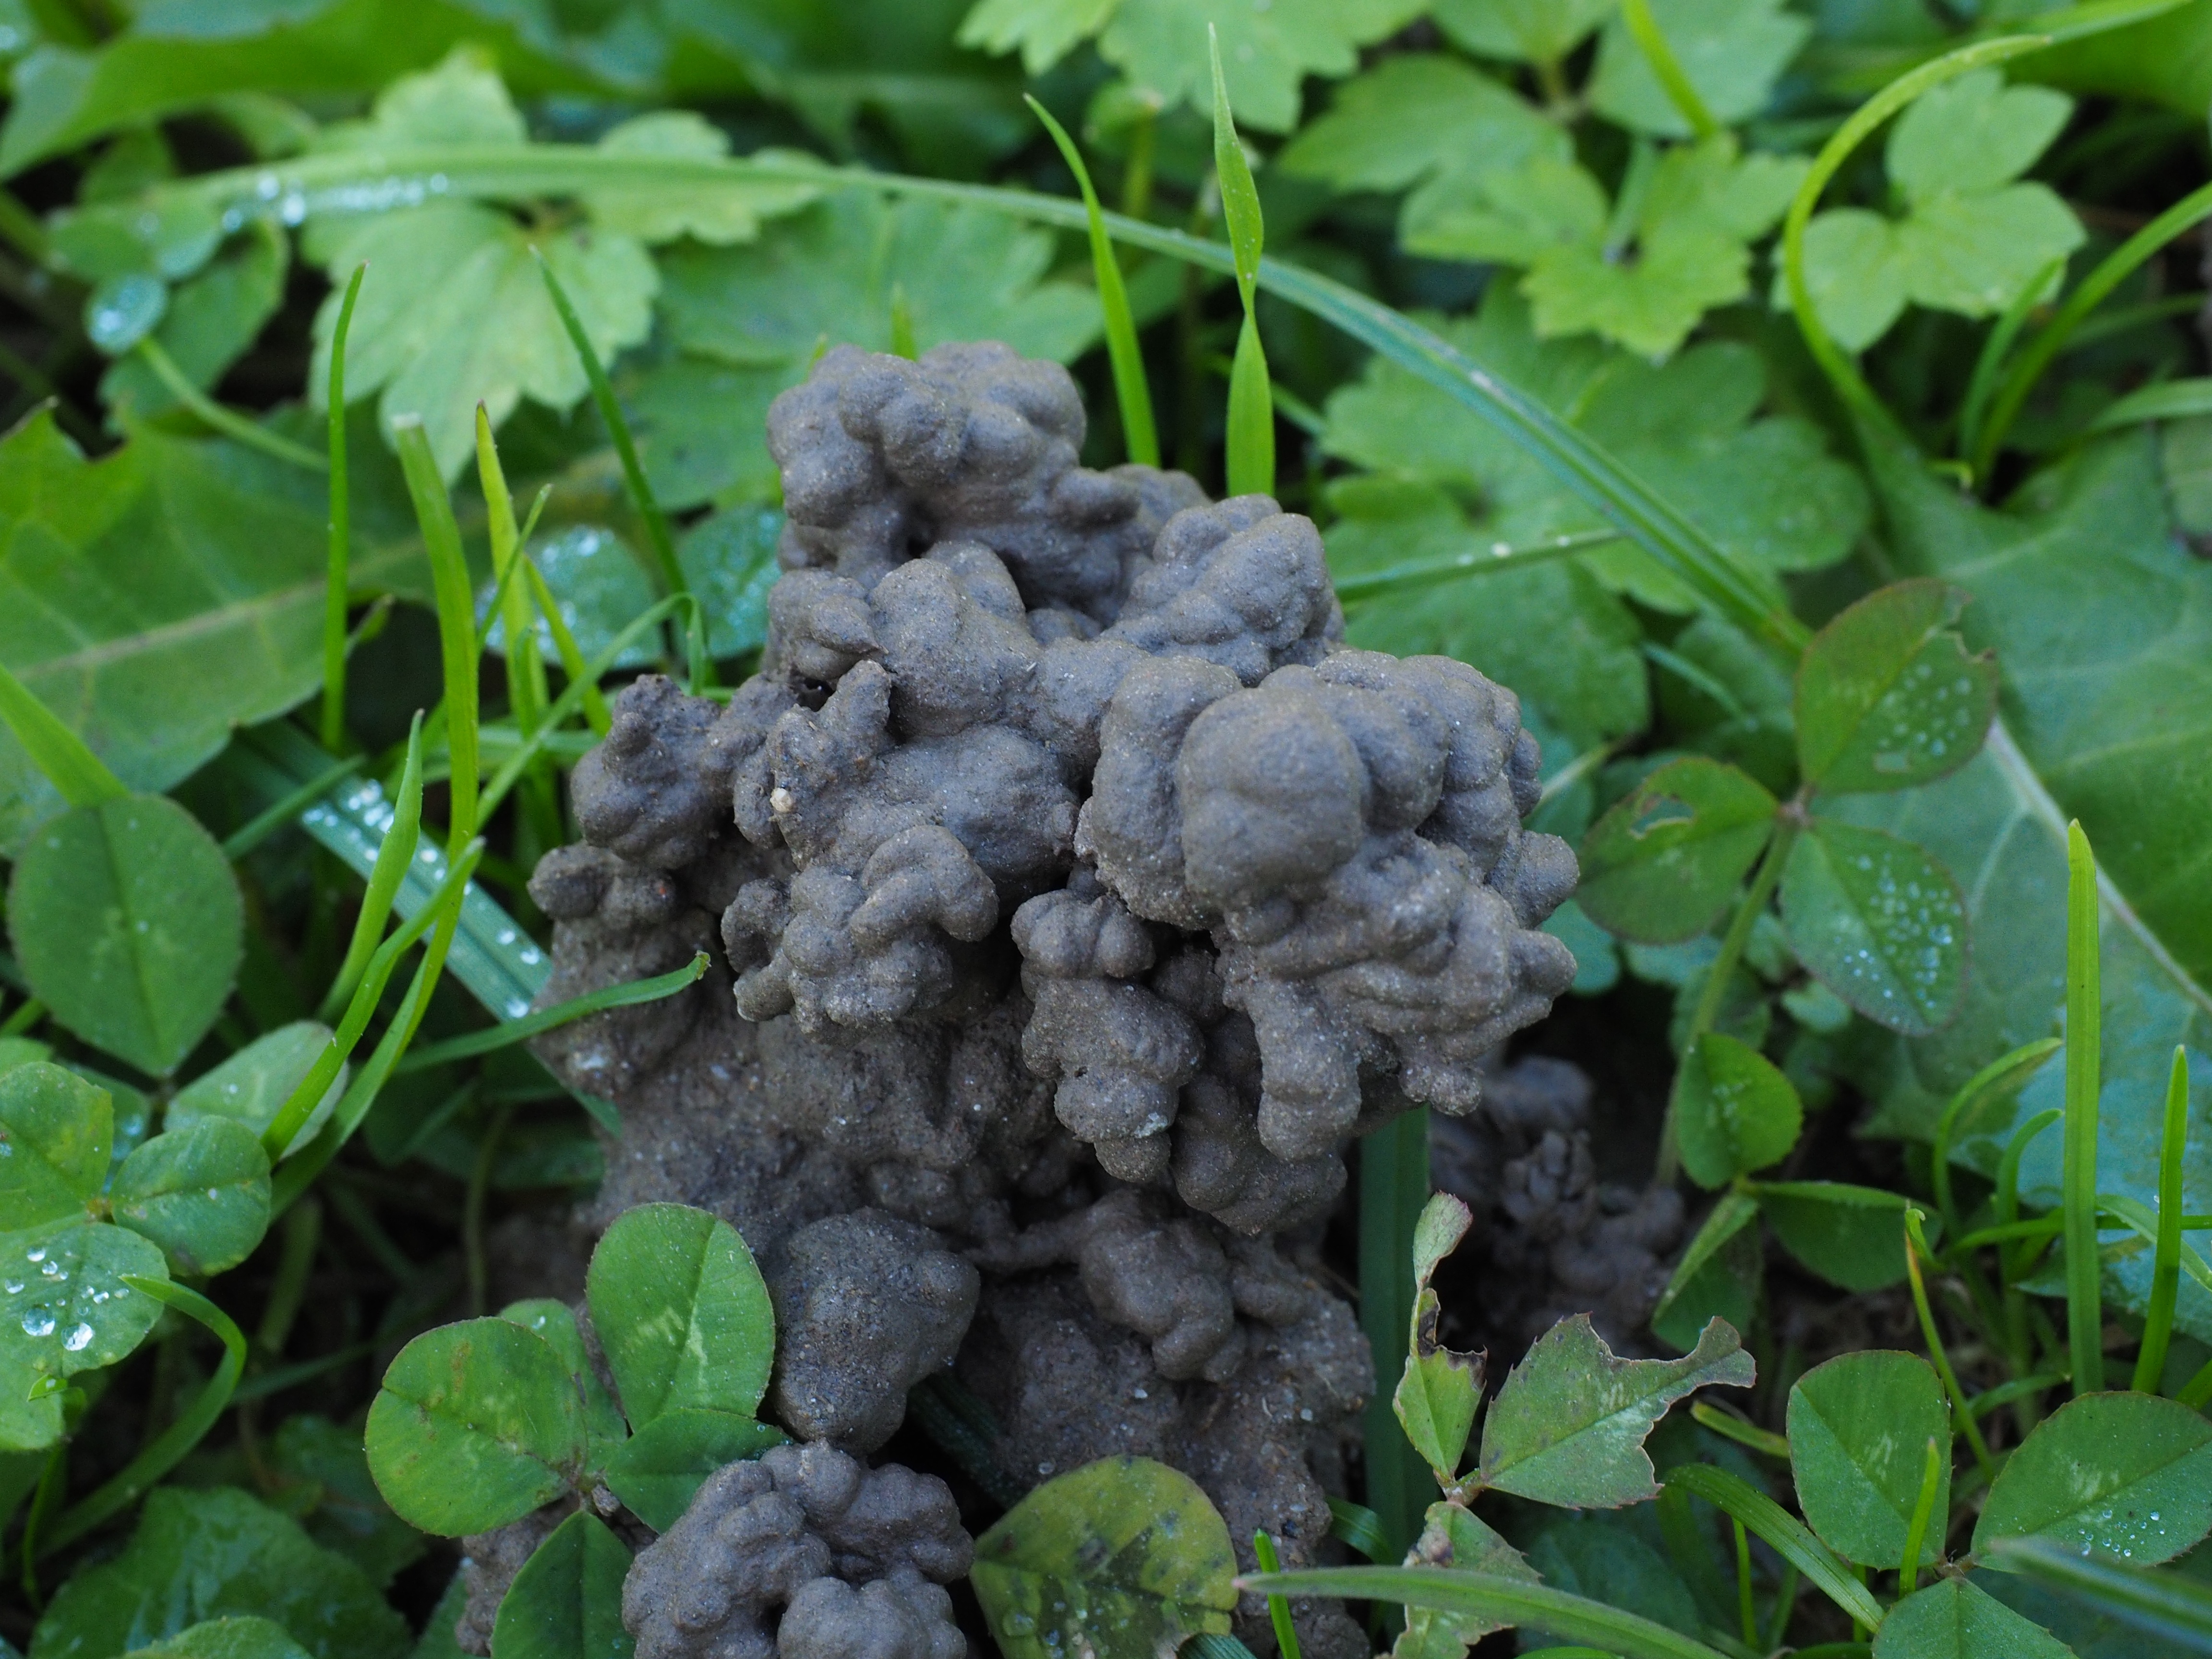
nature, plant, meadow, fruit, berry, flower, food, produce, soil, earth, shrub, flowering plant, ejection, land plant, earthworm heaps, erdh ufchen